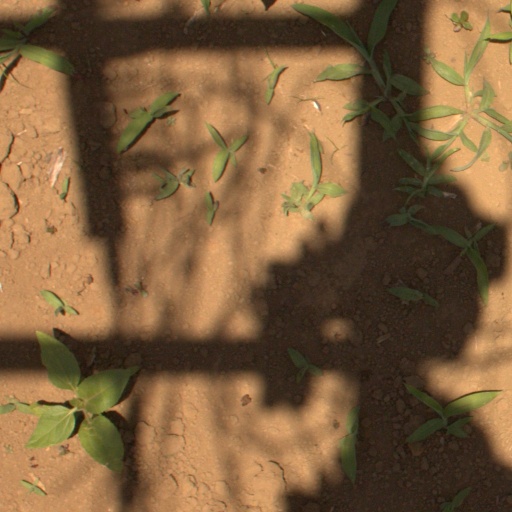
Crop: Jerusalem artichoke